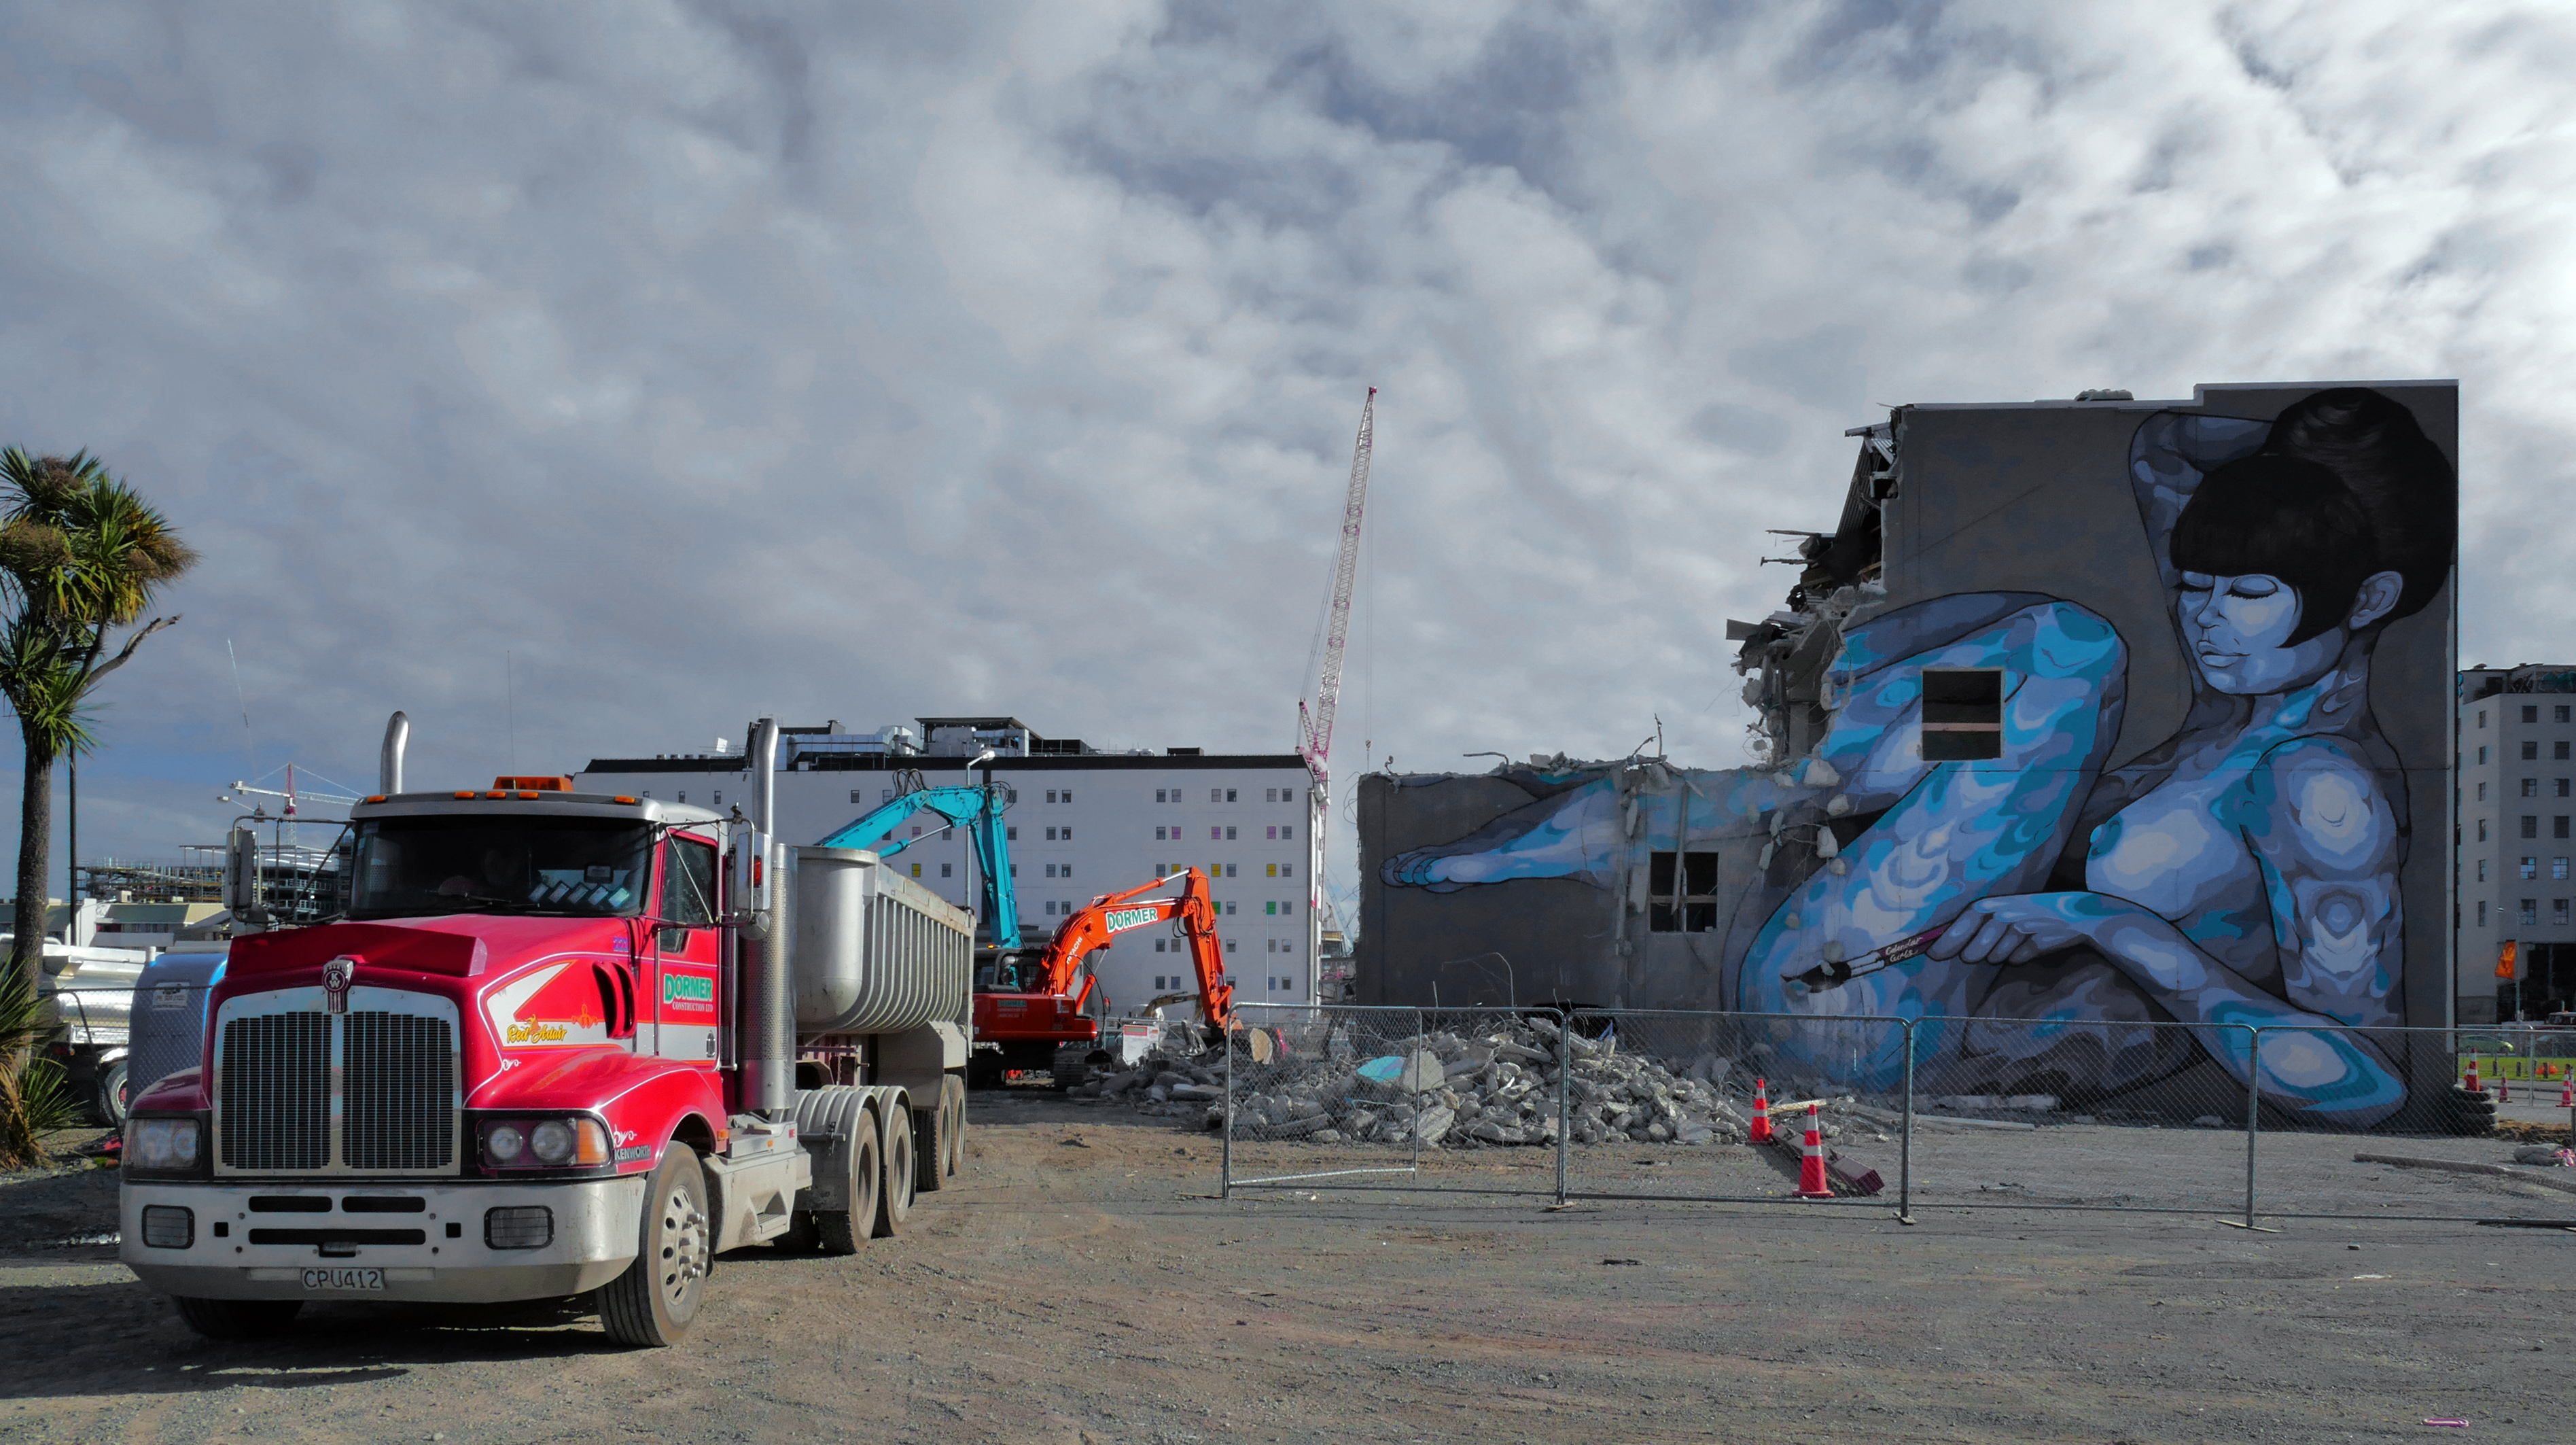
asphalt, transport, truck, vehicle, art, mural, lumixfz1000, christchurch, demolition